Jesper Frödén

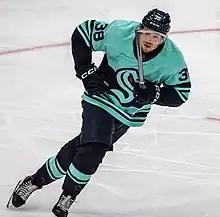
Frödén with the Seattle Kraken in 2023.

On 14 June 2021, Frödén was signed as an undrafted free agent to a one-year, two-way contract with the Boston Bruins of the NHL.